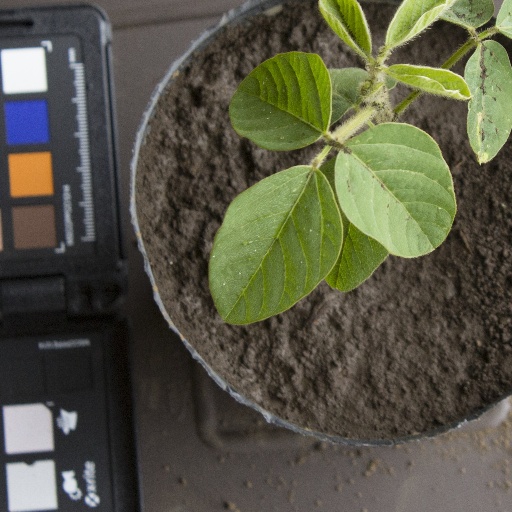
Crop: soybean